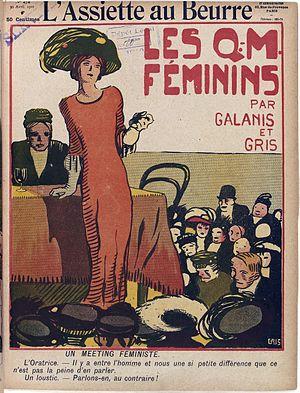
L’Assiette au beurre est un magazine satirique illustré français ayant paru de 1901 à 1936. La publication est hebdomadaire et continue jusqu'en 1912. Après une interruption, une deuxième série est publiée mensuellement de 1921 à 1925, puis décline et disparaît définitivement en 1936.